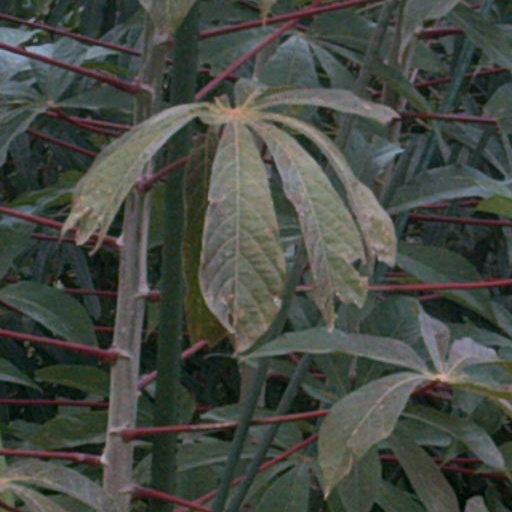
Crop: cassava